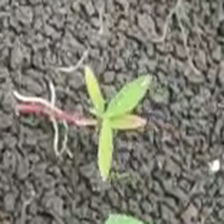
Weed species: Moti_dudhi(Euphorbia_geneculata_L)